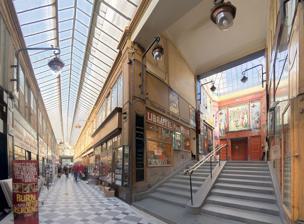
Building: Passage Jouffroy
Country: France
Year built: 1845
Covered passage in Paris, France Passage Jouffroy General information Type Covered passage Address 10 Boulevard Montmartre - 9 rue de la Grange-Batelière Town or city Paris Country France Coordinates 48°52′21″N 2°20′32″E / 48.872549°N 2.342141°E / 48.872549; 2.342141 Technical details Floor area 140 by 4 metres (459 by 13 ft) The Passage Jouffroy ( French pronunciation: [pasaʒ ʒufʁwa] ) is one of the covered passages of Paris , located in the 9th arrondissement . It runs between the Boulevard Montmartre to the south and the Rue de la Grange-Batelière to the north. Description The Passage Jouffroy is a covered walkway in the south of the 9th arrondissement of Paris, on the border with the 2nd arrondissement. It begins in the south between 10 and 12 boulevard Montmartre, and ends in the north at 9 rue de la Grange-Batelière. Each passage is about 140 metres (460 ft) long and 4 metres (13 ft) wide. About 80 metres (260 ft) from its entrance on the Boulevard Montmartre , the passage makes a right angle turn and runs west for a few metres before descending some stairs. It then continues in a northerly direction to its outlet on the Rue Grange-Batelière. This was imposed by the irregular pattern of the three plots on which the passage was built. This last part of the passage is particularly narrow, leaving room only for the corridor and a shop. The Passage des Panoramas opens as a continuation of the passage Jouffroy on the other side of the Boulevard Montmartre. The Passage Verdeau does the same on the other side, after crossing the street from the Grange Batelière. The passage is covered by a canopy of metal and glass. An ornate clock stucco overlooks the alley. The floor is paved with a geometric pattern composed of white, gray and black squares. The exit from the Musée Grévin is located inside the Passage Jouffroy. History The Passage Jouffroy was built in 1845 along the line of the Passage des Panoramas in order to capitalize on the popularity of the latter. A private company was formed to manage it, headed by Count Félix de Jouffroy-Gonsans (1791–1863), who gave his name to the passage, and Verdeau, who gave his name to the passage that was built as a further extension, the Passage Verdeau. The passage was built by architects François Destailleur and Romain de Bourges. The Passage Jouffroy represents an important stage in the technological evolution of the 19th century and the mastery of iron structures. It is the first Parisian passage built entirely of metal and glass. Only the decorative elements are wooden. It is also the first passage heated by the ground. In the early 1880s, Arthur Meyer , founder of the newspaper Le Gaulois , joined the cartoonist Alfred Grévin to create a gallery of wax figures on a property adjacent to the passage. It was inaugurated on 10 January 1882 and has since become the Musée Grévin . The exit of the museum, decorated with a montage of various characters, is in the passage and contributes in large part to its success. The museum includes a hall of mirrors that was originally housed in the Palais des mirages designed by Eugène Hénard for the Exposition Universelle (1900) . In 1974, the passage was registered as a monument historique . The passage was completely renovated in 1987 and regained its original paving. Transport The closest Metro stations are Grands Boulevards (lines 8 and 9), 100 metres (330 ft) to the east up the Boulevard Montmartre, and Richelieu-Drouot on the same lines 130 metres (430 ft) to the west. Gallery Entrance on the Boulevard Montmartre Main glass-covered passage Entrance of the Musée Grévin Passage looking towards the Rue de la Grange-Batelière References Citations